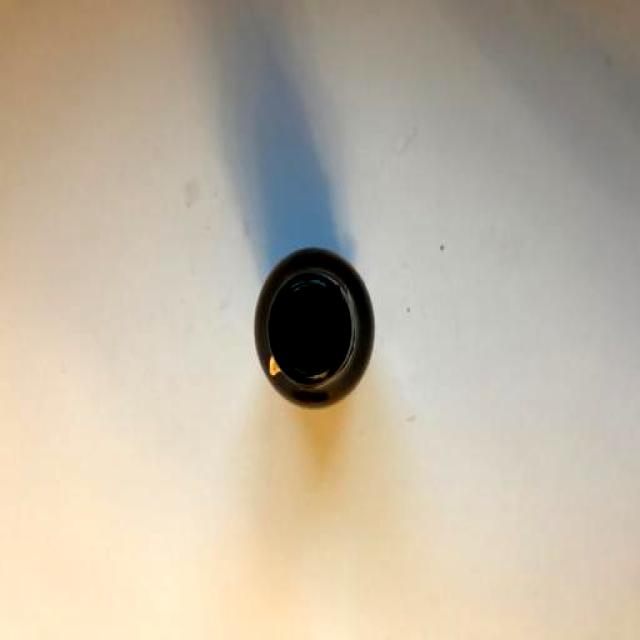
Label: Glass